Waren Town Hall

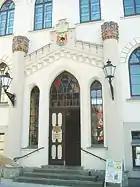
Town hall entrance with coat of arms

Shortly thereafter the New Town ("Neustadt") was established which was united with the Old Town ("Altstadt") around 1325. In the centre of the two settlements, on the new market square ("Neuer Markt"), which was now the central point, the second town hall was built.